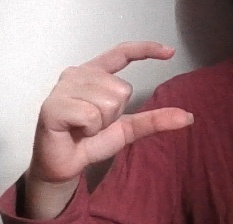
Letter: dal